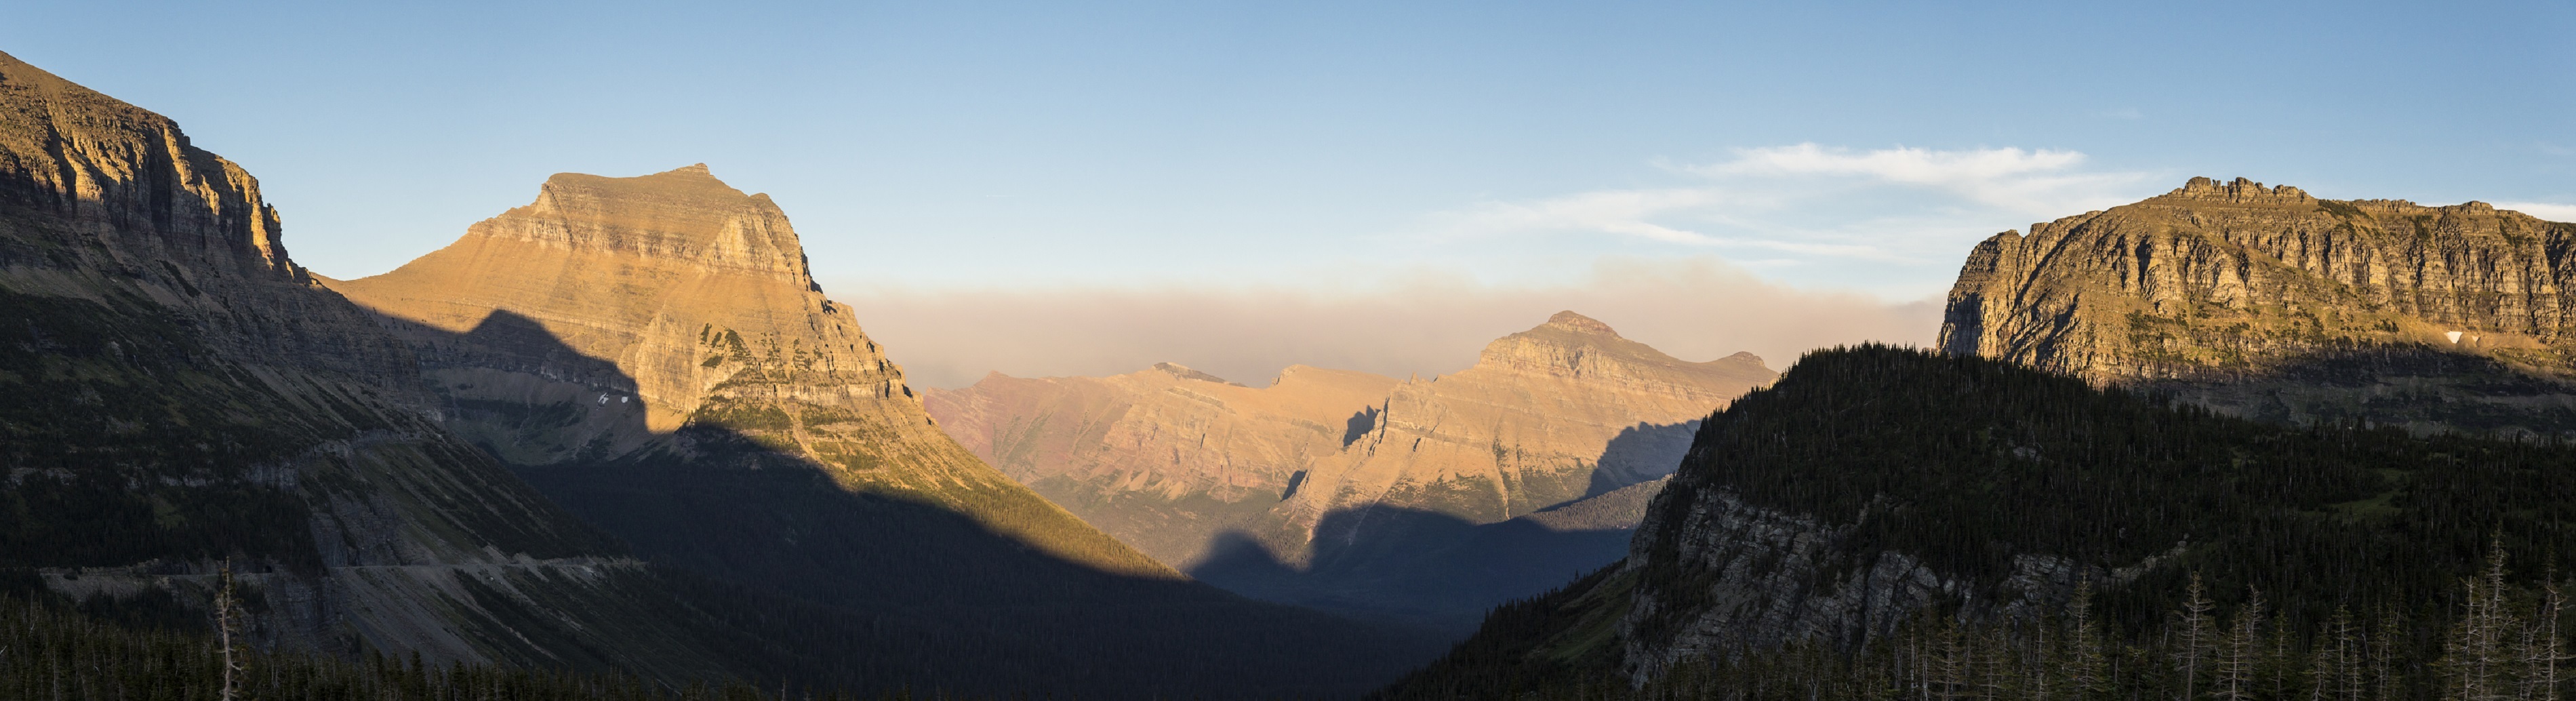
landscape, wilderness, mountain, sky, mountain range, panorama, formation, tranquil, scenic, usa, landmark, canyon, terrain, national park, outdoors, shadows, clouds, mountains, hazy, badlands, geologic, peaks, montana, glacier national park, landform, going to the sun road, logan pass, continental divide, highest point, geographical feature